Derek Twigg

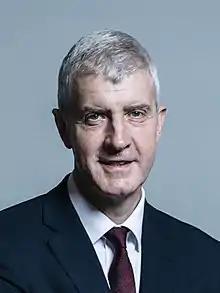
Official portrait, 2017

John Derek Twigg (born 9 July 1959) is a British Labour Party politician who currently serves as the Member of Parliament (MP) for Widnes and Halewood since 2024, and for its predecessor constituency, Halton, from the 1997 general election until its abolition in 2024.